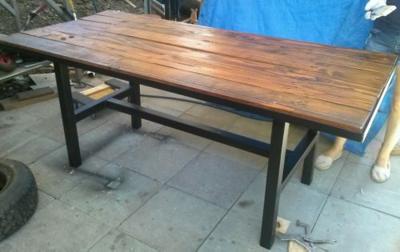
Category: table